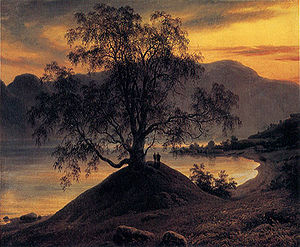
Sogndalsfjorden
Slindebirken af Thomas Fearnley, motivet er Sogndalsfjordens/Norafjordens udmunding i Sognefjorden.
Sogndalssfjorden er den centrale del af fjordarm på nordsiden af Sognefjorden. Den ligger i Sogndal kommune i Vestland fylke i Norge. Ud mod Sognefjorden ligger Norafjorden; Inderst deles Sogndalsfjorden op i de mindre fjordarme Eidsfjorden og Barsnesfjorden; Samlet er fjorden 21 kilometer lang. Elvene Sogndalselven og Årøyelven løber ud i fjorden.